Michael Cohrs

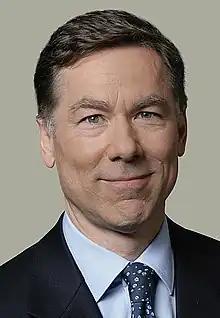

Michael Cohrs (born 1956 in Midland, Michigan) is an American financier. He was co-head of corporate and investment banking and head of global banking (which comprises the mergers and acquisitions, global capital markets, coverage, commercial banking and global transaction banking businesses) at Deutsche Bank. He was also a member of the group executive committee and the management board. He retired from Deutsche Bank in September 2010.